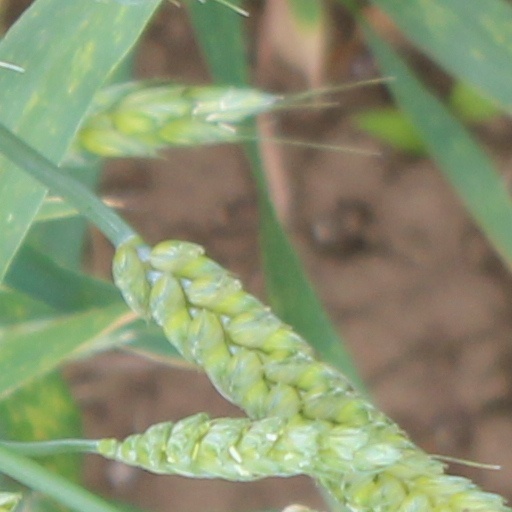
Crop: wheat